Dickens Heath

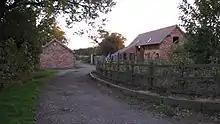
Whitlock's End Farm

Dickens Heath is a large modern village and civil parish in the borough of Solihull in the West Midlands and historic Warwickshire, incorporating the much older hamlet of Whitlocks End. It was previously part of the civil parish of Hockley Heath, and borders Cheswick Green and Tidbury Green in Solihull, as well as Major's Green in Worcestershire.